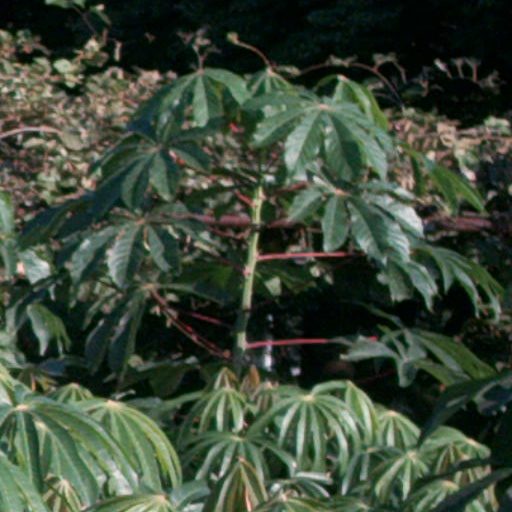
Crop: cassava